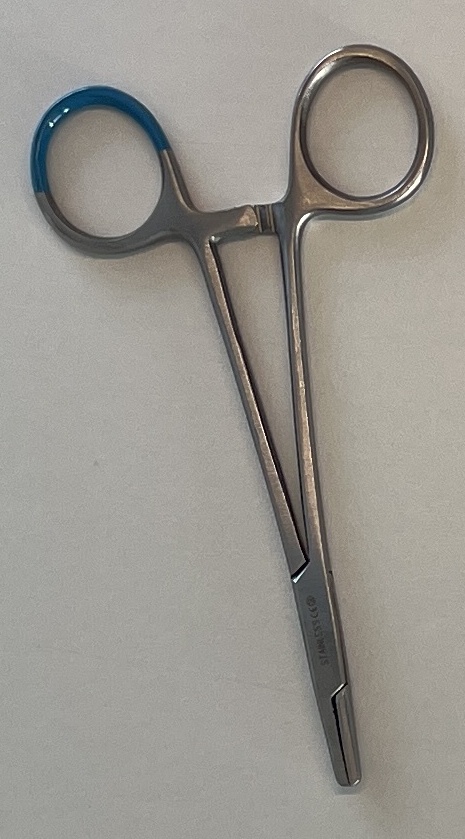
Hinged instrument state: closed